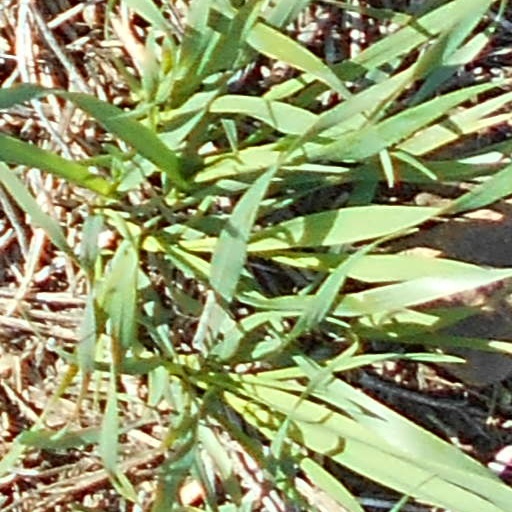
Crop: wheat